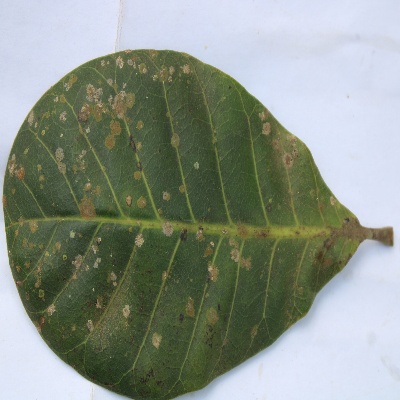
Crop: Cashew
Condition: red rust